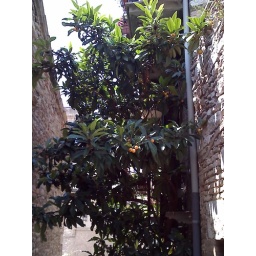
06-28-10_1413 fruit tree around spiral stairs, Assisi